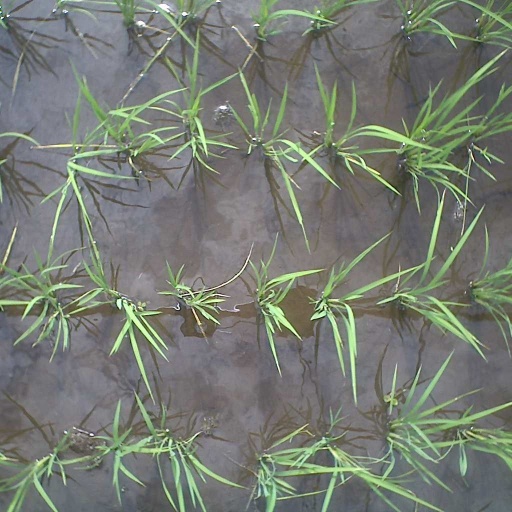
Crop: rice